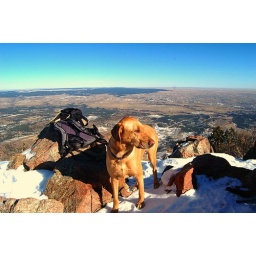
Bud on top of Blodget Peak with Colorado Springs and black forest in the background.